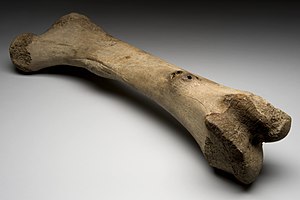
Knogle (anatomi)
En knogle, dateret til den pleistocæne istid, fra en uddød elefantart.
Knogler findes hos visse organismer og udgør skelettet, der fungerer som afstivning og en del fungerer også som vægtstænger. Musklerne er opbygget om knoglerne.